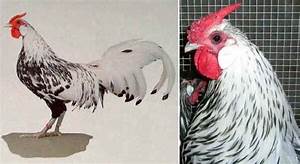
Label: chicken